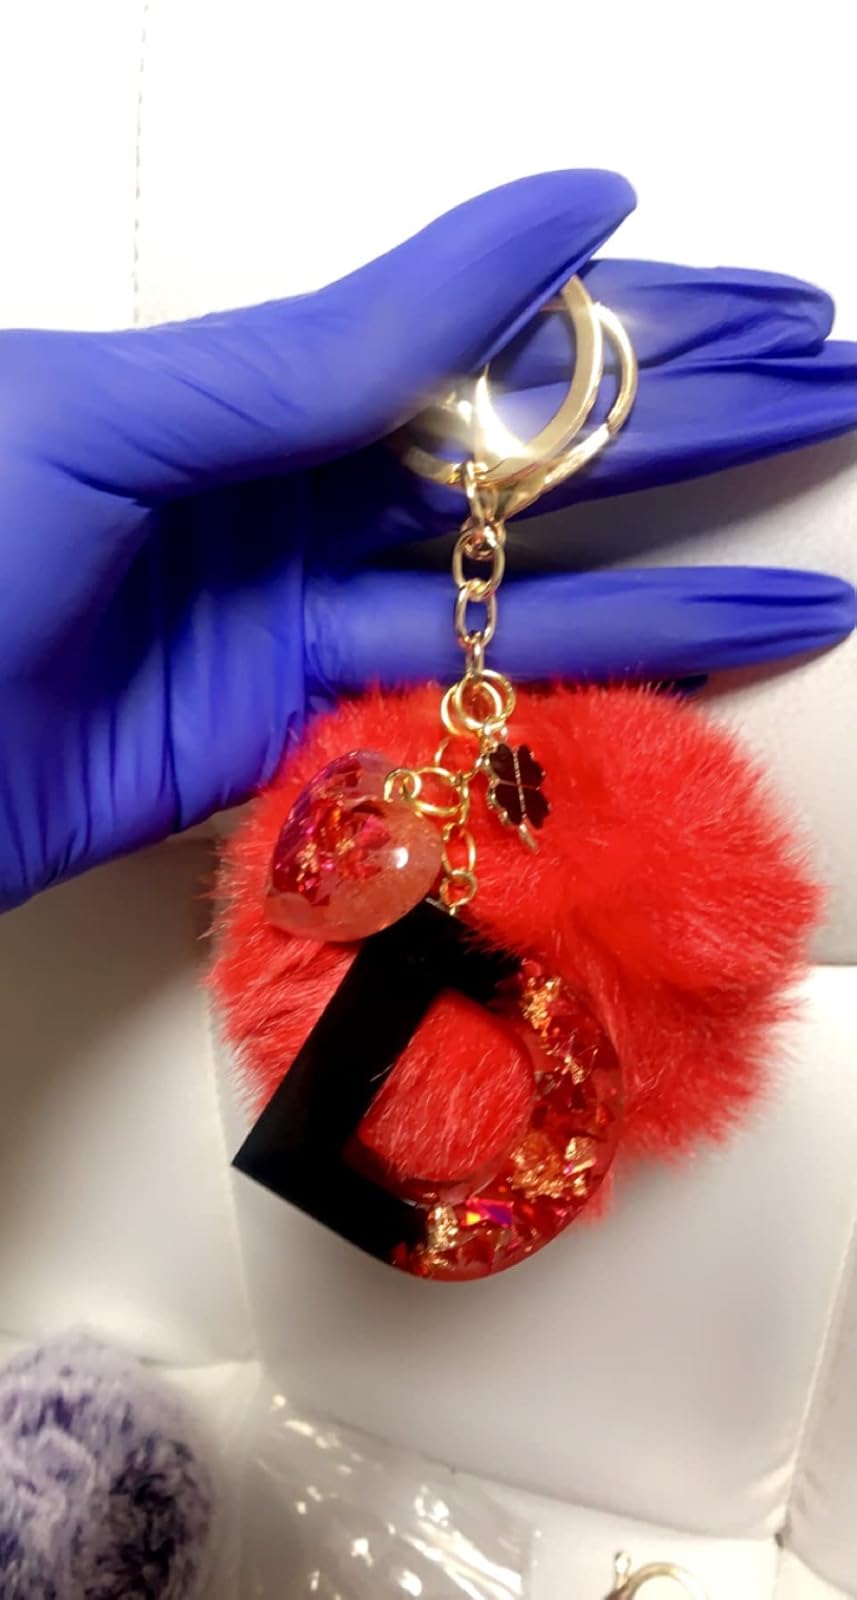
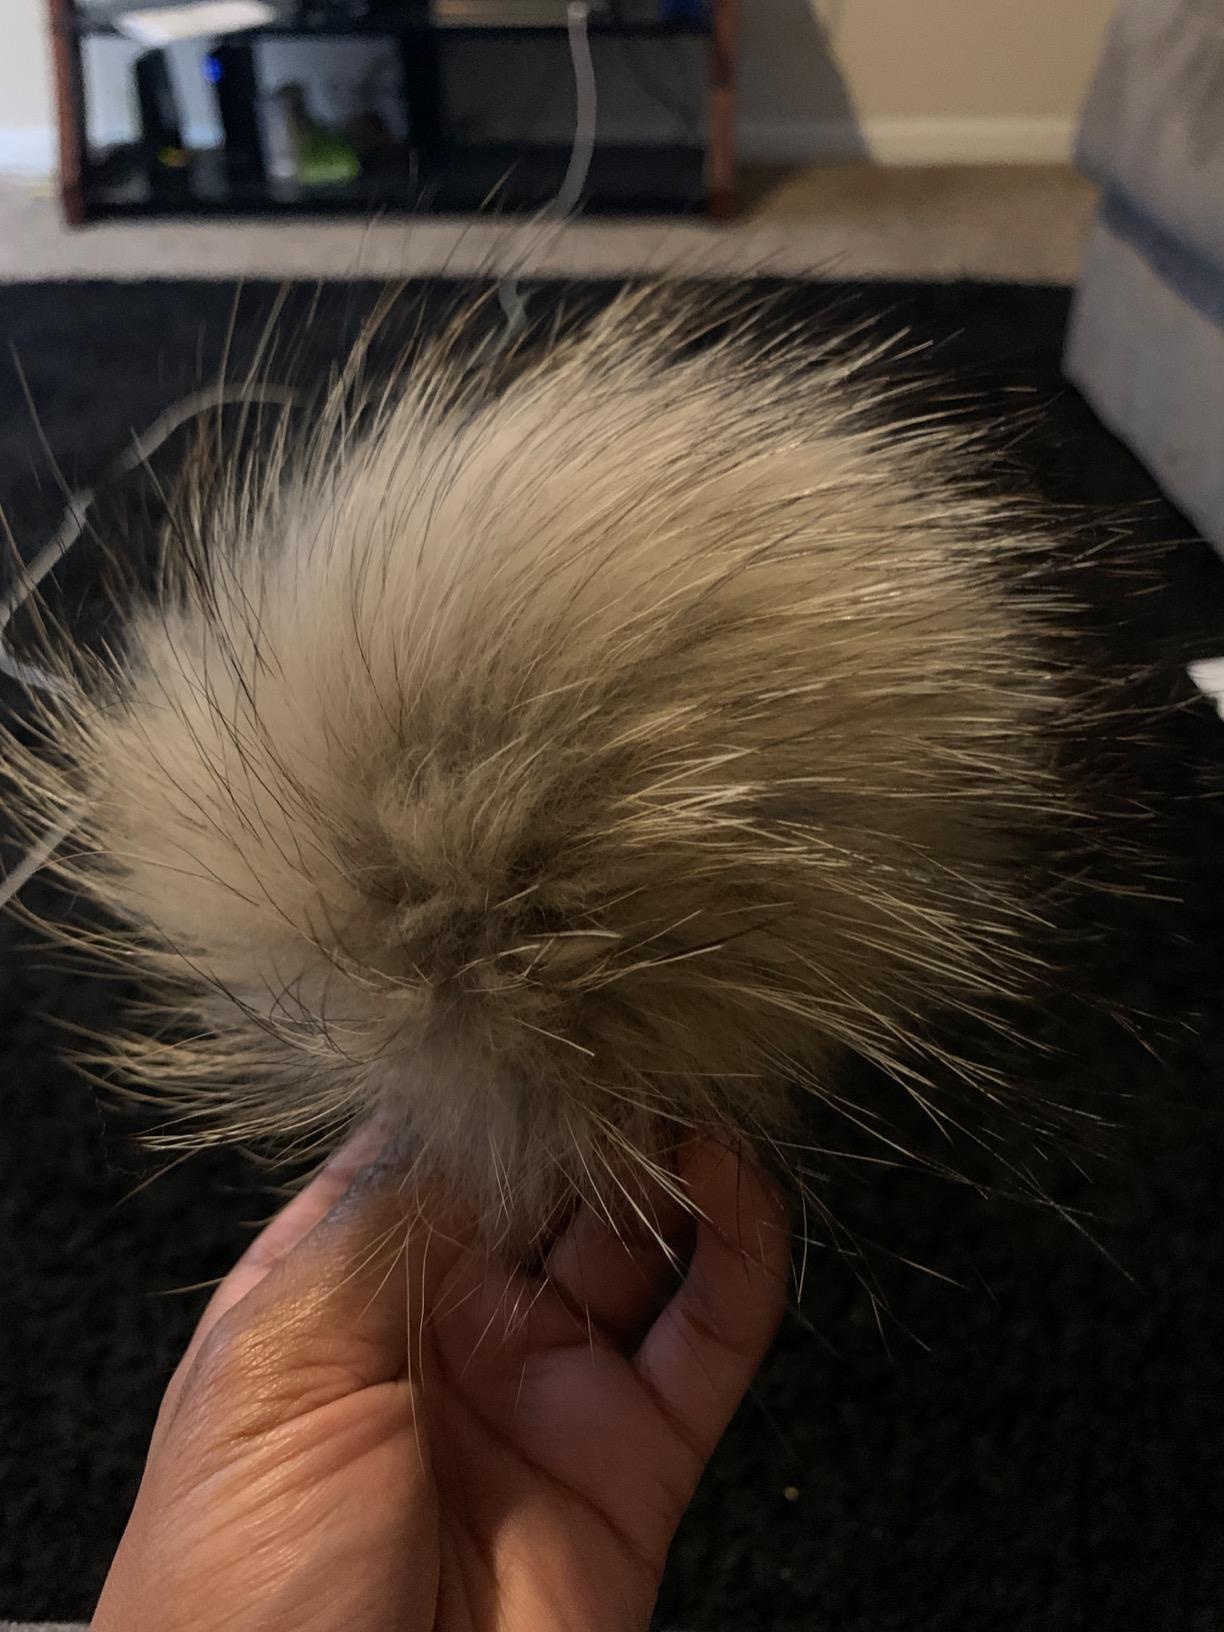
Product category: accessories_keychain
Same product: no